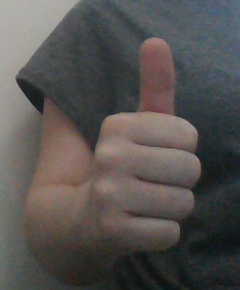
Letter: aleff